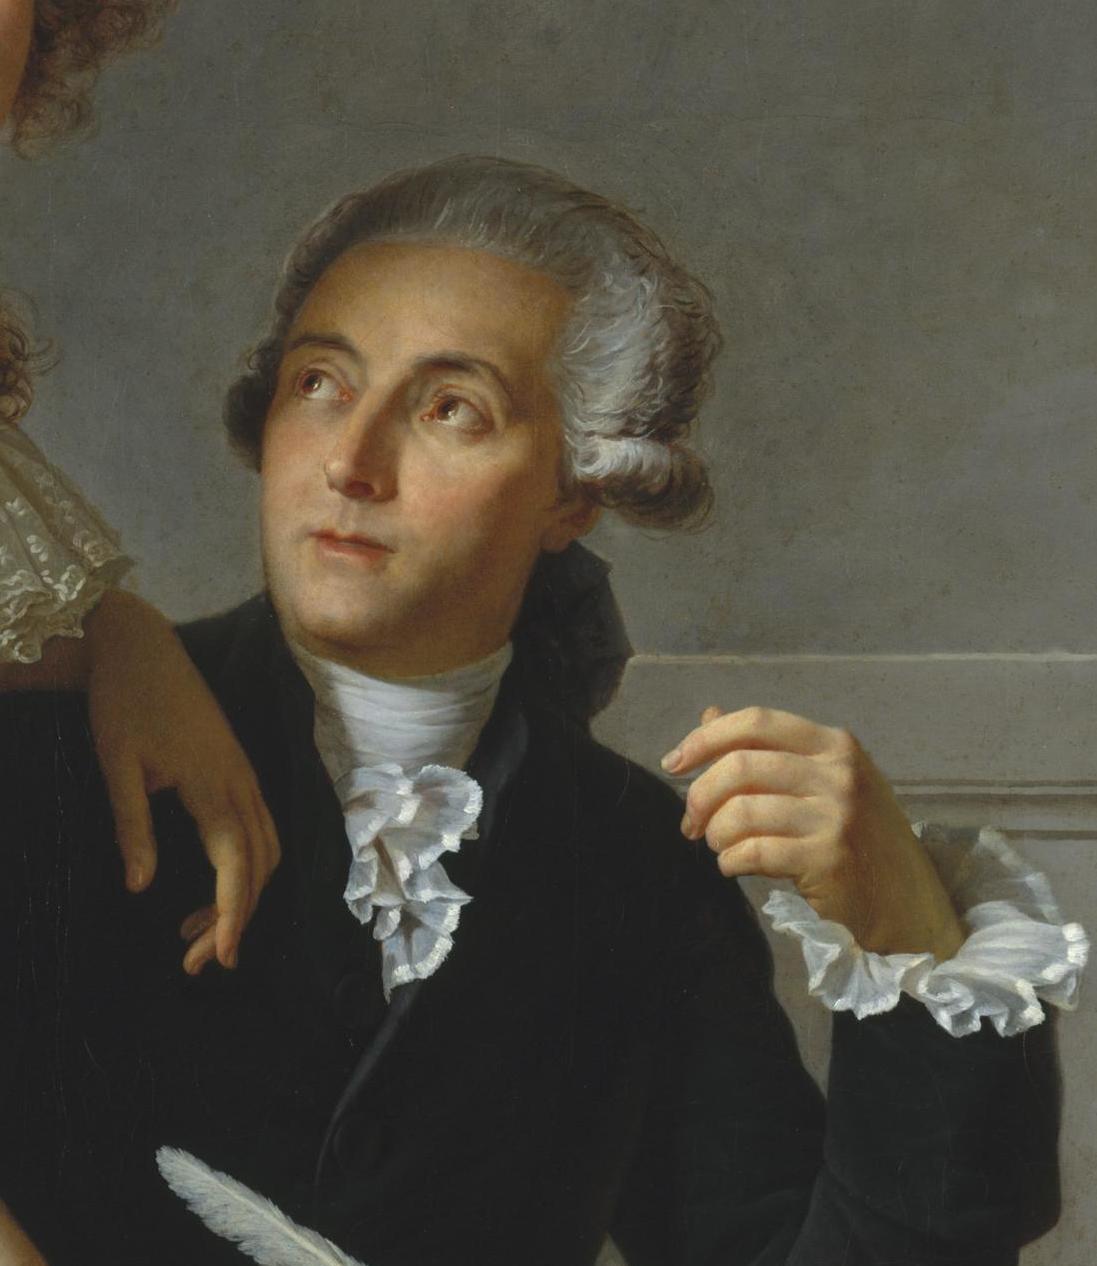
อ็องตวน ลาวัวซีเย

| name = อ็องตวน ลาวัวซีเย Antoine-Laurent de Lavoisier
| image = David - Portrait of Monsieur Lavoisier (cropped).jpg
| birth_place = ปารีส , ราชอาณาจักรฝรั่งเศส
| death_place = ปารีส , สาธารณรัฐฝรั่งเศสที่ 1
| occupation = เคมี
| influences = :en:Guillaume-François Rouelle|Guillaume-François Rouelle
| influenced = Asfandyar Quereshi
| fields = เคมี
| signature = Antoine Lavoisier Signature.svg
อ็องตวน-โลร็อง เดอ ลาวัวซีเย ( ; 26 สิงหาคม พ.ศ. 2286 - 8 พฤษภาคม พ.ศ. 2337) เป็นนักวิทยาศาสตร์ชาวฝรั่งเศสผู้ซึ่งต้องจบชีวิตลงโดยกิโยติน เขามีผลงานสำคัญคือ ได้ตั้งกฎการอนุรักษ์มวล (หรือกฎทรงมวล) และการล้มล้างทฤษฎีโฟลจิสตัน ซึ่งเป็นประโยชน์มากในการศึกษาเคมี|วิชาเคมี
== ชีวิตตอนต้น ==
อ็องตวน ลาวัวซีเย เกิดในตระกูลผู้ดีตระกูลหนึ่ง ต่อมาได้ศึกษาต่อยังวิทยาลัยมาซาแร็ง (Mazarin College) ในสาขาวิชาคณิตศาสตร์ ดาราศาสตร์ พฤกษศาสตร์ และเคมี เขามีความสนใจอย่างแรงกล้าในวิชาเคมี โดยการชักจูงของเอเตียน กงดียัก (Étienne Condillac)
ไฟล์:David - Portrait of Monsieur Lavoisier and His Wife.jpg|thumb|200px|left|ภาพวาด "เมอซีเยอร์ลาวัวซีเยและภรรยา" ("Portrait of Monsieur Lavoisier and his Wife") โดยฌัก-หลุยส์ ดาวิด จิตรกรชาวฝรั่งเศส
ต่อมา อ็องตวนได้รับเลือกให้เป็นสมาชิกของสมาคมวิทยาศาสตร์แห่งฝรั่งเศส พออายุได้ 25 ปี เขาได้เขียนบทความเกี่ยวกับการจุดไฟตามถนน ต่อมาในปี พ.ศ. 2314 เขาได้แต่งงานกับมารี-อาน ปีแยเร็ต ปอลซ์ (Marie-Anne Pierrette Paulze) ซึ่งมีอายุเพียง 13 ปี ในขณะที่อ็องตวนอายุได้ 28 ปี
== ผลงานที่สำคัญ ==
=== ด้านวิทยาศาสตร์ ===
 ไฟล์:Lavoisier-statue.jpg|thumb|170px|right|รูปปั้นของอ็องตวน ลาวัวซีเย
ช่วงปี พ.ศ. 2318 อ็องตวนได้พัฒนาการผลิตดินปืน และการใช้โพแทสเซียมไนเตรต หรือดินประสิว ในการเกษตร งานที่สำคัญอย่างหนึ่งของเขาก็คือ การทดลองเกี่ยวกับปฏิกิริยาการเผาไหม้ เขากล่าวว่าการเผาไหม้เป็นสิ่งที่เกี่ยวข้องกับออกซิเจน และการสลายสารอาหารในสิ่งมีชีวิต ก็คือปฏิกิริยาการเผาไหม้เช่นเดียวกัน เพียงแต่ช้าและอ่อนกว่า จนทำให้ทฤษฎีโฟลจิสตัน ซึ่งกล่าวว่า เมื่อสสารถูกเผาไหม้ ก็จะปล่อยสารที่เรียกว่าโฟลจิสตันออกมา ต้องมีอันยกเลิกไป
นอกจากนี้ อ็องตวนยังได้ค้นพบว่า "อากาศที่ไหม้ไฟได้" ของเฮนรี คาเวนดิช ซึ่งอ็องตวนเรียกมันว่า ไฮโดรเจน (ภาษากรีกหมายถึง ผู้สร้างน้ำ) เมื่อรวมกับออกซิเจนจะได้หยดน้ำ ซึ่งไปตรงกับผลการทดลองของโจเซฟ พริสต์ลีย์
ในด้านปริมาณสัมพันธ์ (stoichiometry) อ็องตวนได้ทดลองเผาฟอสฟอรัสและกำมะถันในอากาศ และพิสูจน์ได้ว่ามวลของผลิตภัณฑ์มีมากกว่ามวลของสารตั้งต้น ซึ่งมวลที่เพิ่มได้มาจากอากาศนั่นเอง จึงทำให้เกิดกฎการอนุรักษ์มวล หรือเรียกอีกชื่อหนึ่งว่า กฎทรงมวล
หนังสือของเขาชื่อ "Traité Élémentaire de Chimie" พิมพ์เมื่อปี พ.ศ. 2332 ภายในมีเนื้อหาเกี่ยวกับกฎการอนุรักษ์มวล และปฏิเสธการมีอยู่ของทฤษฎีโฟลจิสตัน
=== ด้านกฎหมายและการเมือง ===
นอกจากที่อ็องตวนจะศึกษาวิทยาศาสตร์แล้ว เขายังศึกษากฎหมายและการเมืองจนได้เป็นเนติบัณฑิต เมื่ออายุ 26 ปี เขาได้เป็นเจ้าพนักงานเก็บอากร ซึ่งเขาก็ได้ปรับปรุงระบบภาษีอากรและการคลัง พร้อมกับพัฒนาหน่วยวัดในระบบเมตริก ให้เป็นมาตรฐานเดียวกันทั่วประเทศฝรั่งเศส
== ชีวิตบั้นปลาย ==
ต่อมาอ็องตวนถูกกล่าวหาว่าเป็นกบฏโดยคณะปฏิวัติฝรั่งเศส และถูกตัดสินให้ประหารชีวิตโดยการตัดศีรษะ เมื่อวันที่ 8 พฤษภาคม พ.ศ. 2337 ผู้พิพากษาให้เหตุผลในการตัดสินครั้งนี้ว่า “สาธารณรัฐของเราไม่ต้องการนักปราชญ์” จนทำให้โฌแซ็ฟ-หลุยส์ ลากร็องฌ์ นักคณิตศาสตร์ชาวฝรั่งเศส กล่าวอย่างโศกเศร้าเสียใจว่าฝรั่งเศสจะไม่มีอะไรที่เหมือนผลงานของอ็องตวนไปชั่วศตวรรษ หนึ่งปีครึ่งให้หลังปรากฏว่าความผิดของอ็องตวนนั้นหามีไม่ ทรัพย์สินส่วนตัวของเขาถูกส่งให้แก่ภรรยาหม้าย พร้อมด้วยข้อความว่า "ถึงแม่หม้ายลาวัวซีเย ผู้ถูกตัดสินอย่างผิดพลาด"
== แหล่งข้อมูลอื่น ==
* พิพิธภัณฑ์เสมือนจริงเกี่ยวกับอ็องตวน ลาวัวซีเย
* ผลงานของอ็องตวน ลาวัวซีเย (ภาษาฝรั่งเศส)
* หน้าประวัติของอ็องตวน ลาวัวซีเย (ภาษาอังกฤษ)
หมวดหมู่:นักเคมีชาวฝรั่งเศส|อ็องตวน ลาวัวซีเย
หมวดหมู่:บุคคลที่เกิดในปี พ.ศ. 2286|อ็องตวน ลาวัวซีเย
หมวดหมู่:บุคคลที่เสียชีวิตในปี พ.ศ. 2337|อ็องตวน ลาวัวซีเย
หมวดหมู่:ผู้ถูกประหารชีวิตด้วยกิโยตีนในช่วงการปฏิวัติฝรั่งเศส
หมวดหมู่:บุคคลในการปฏิวัติฝรั่งเศส